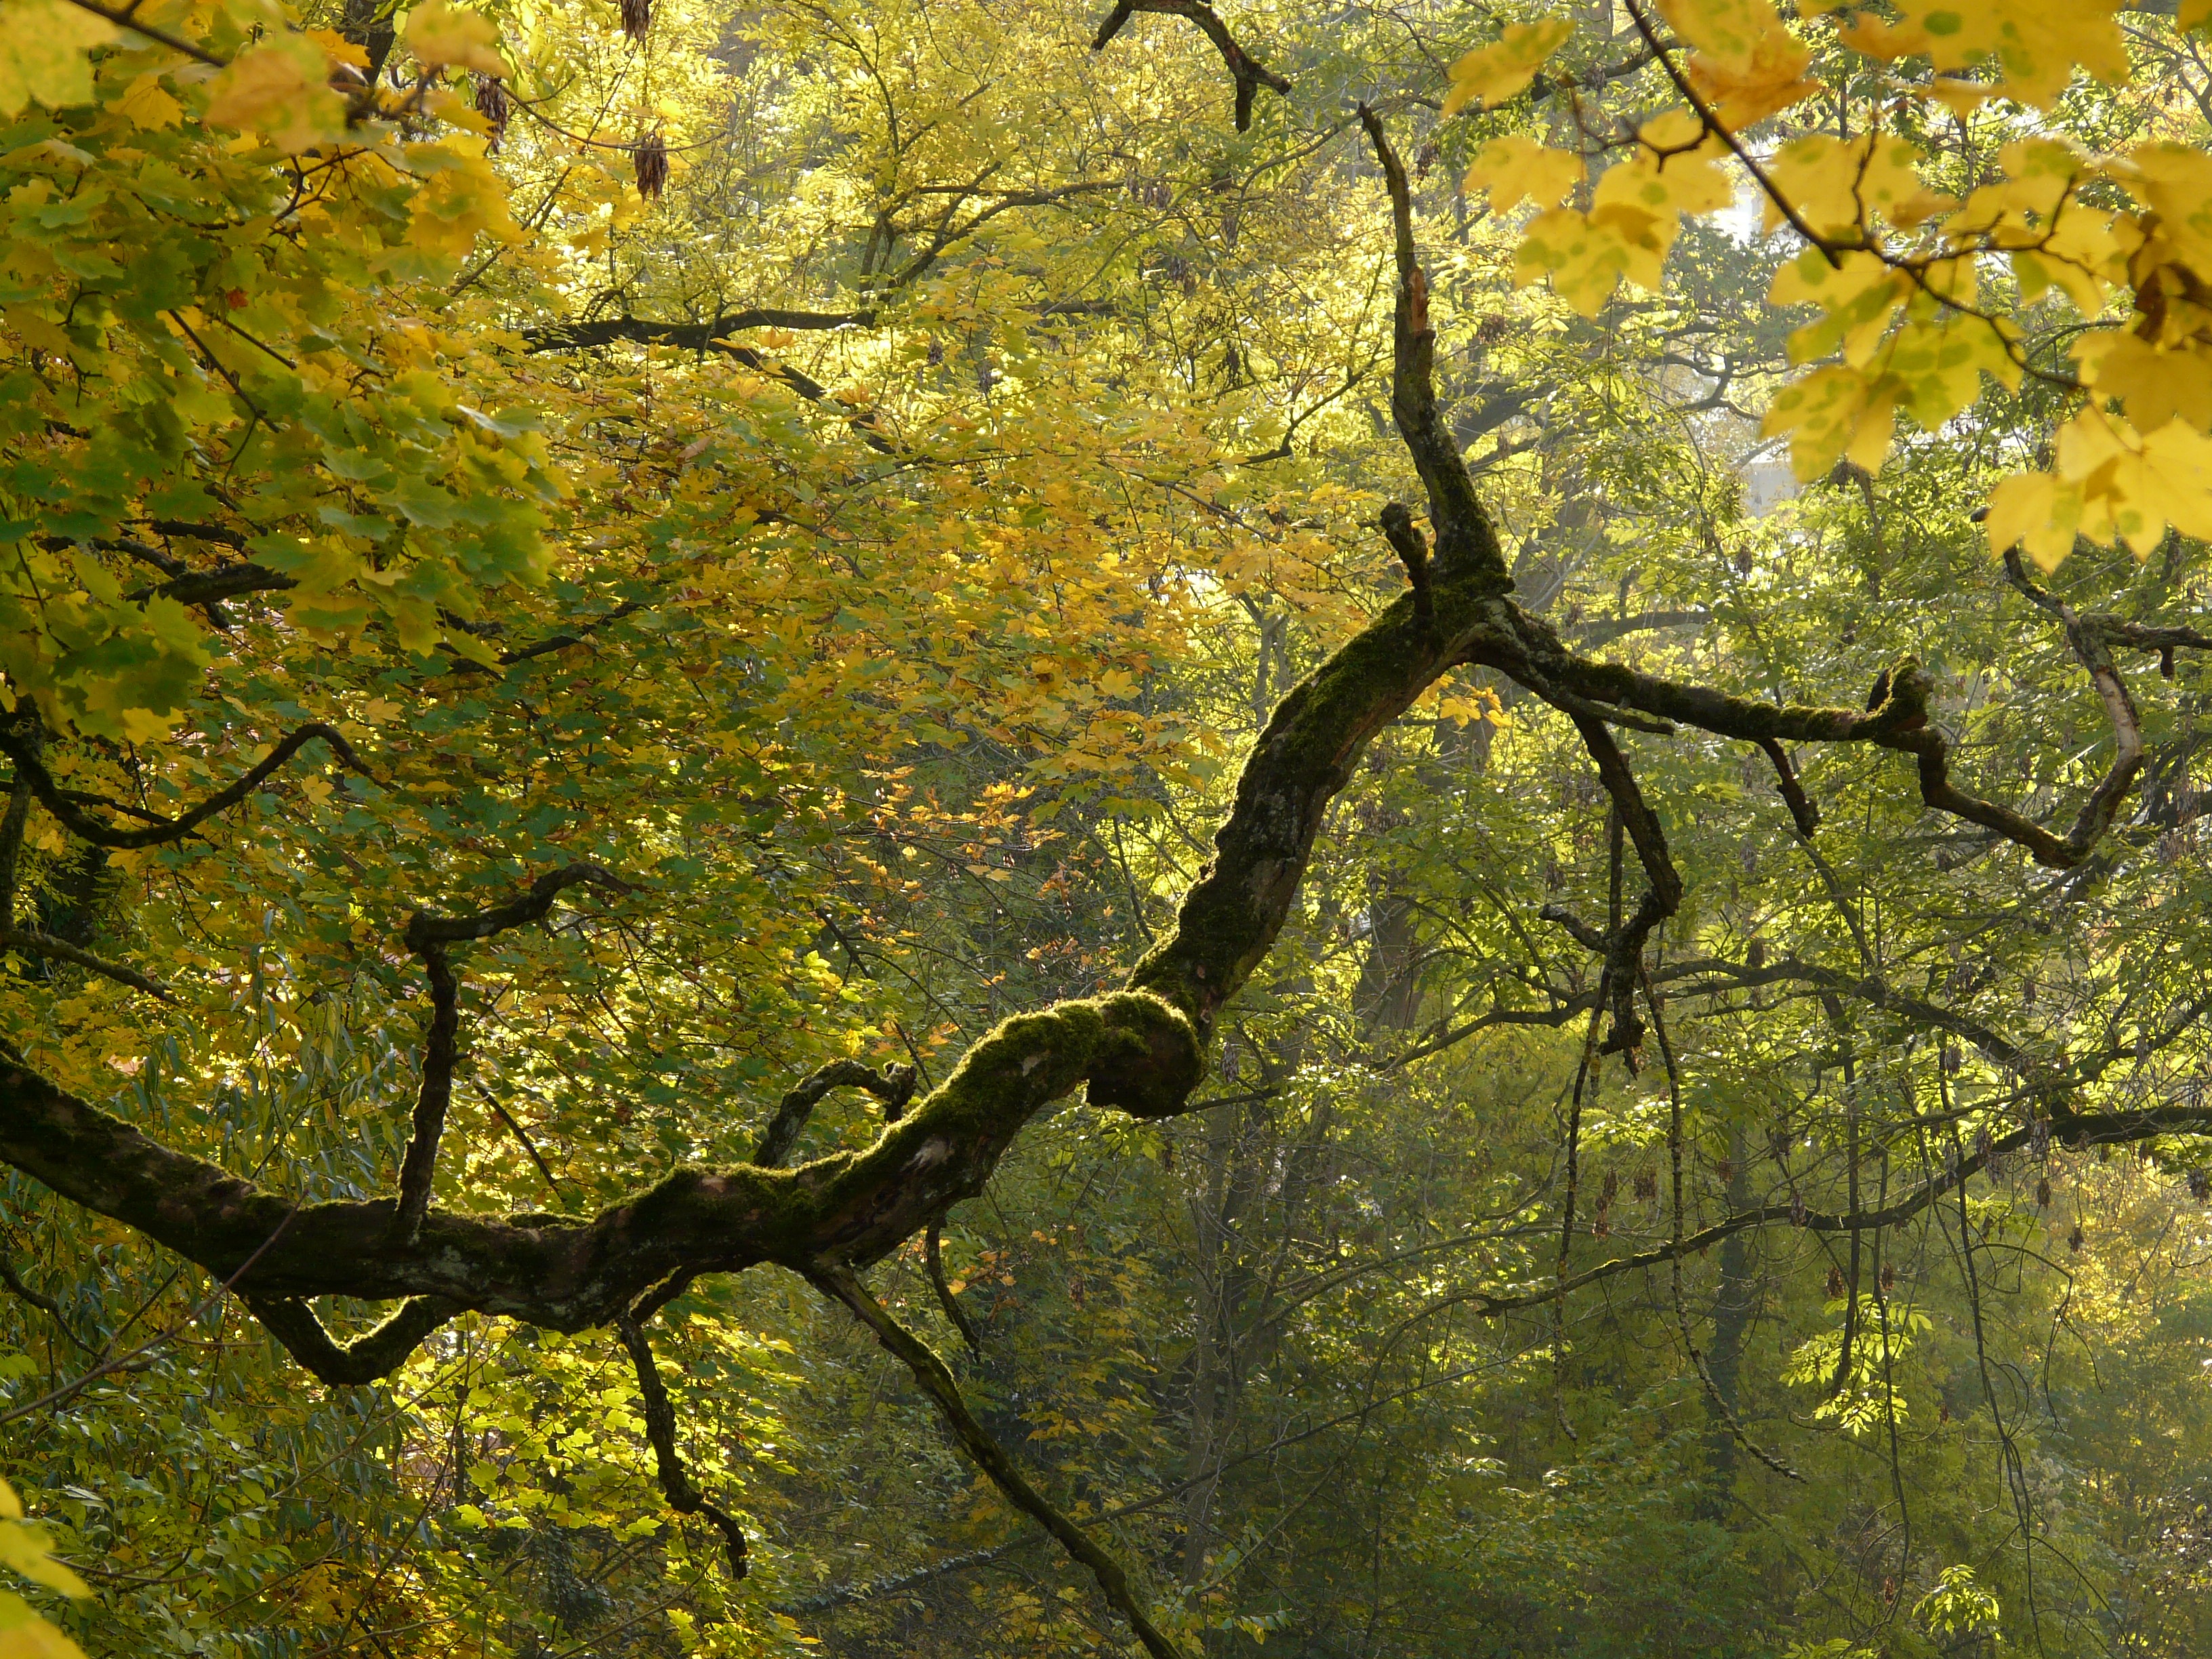
tree, nature, forest, branch, plant, sunlight, leaf, flower, trunk, green, jungle, color, autumn, yellow, season, deciduous, grove, woodland, habitat, fall foliage, ecosystem, bemoost, flowering plant, maidenhair tree, discoloration, natural environment, woody plant, temperate broadleaf and mixed forest, land plant